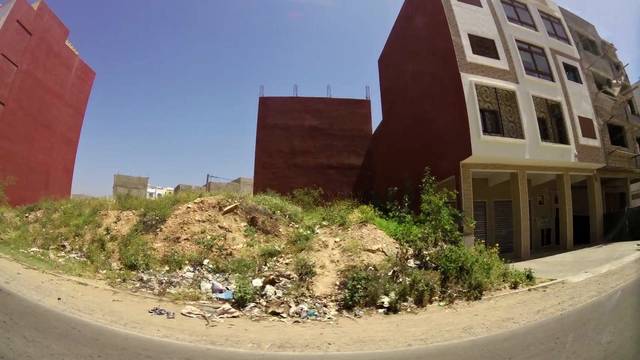
Region: Morocco
Coordinates: 30.442, -9.557